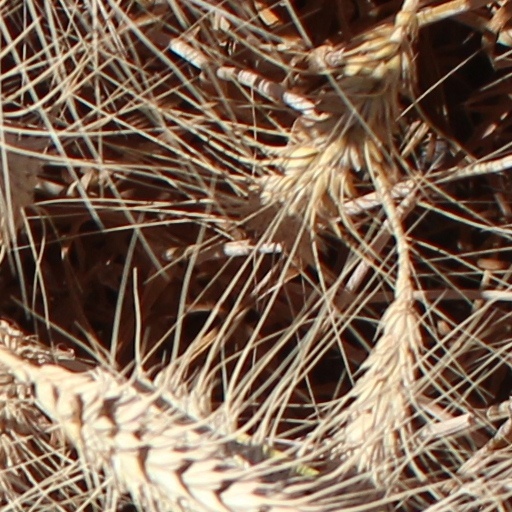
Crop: wheat